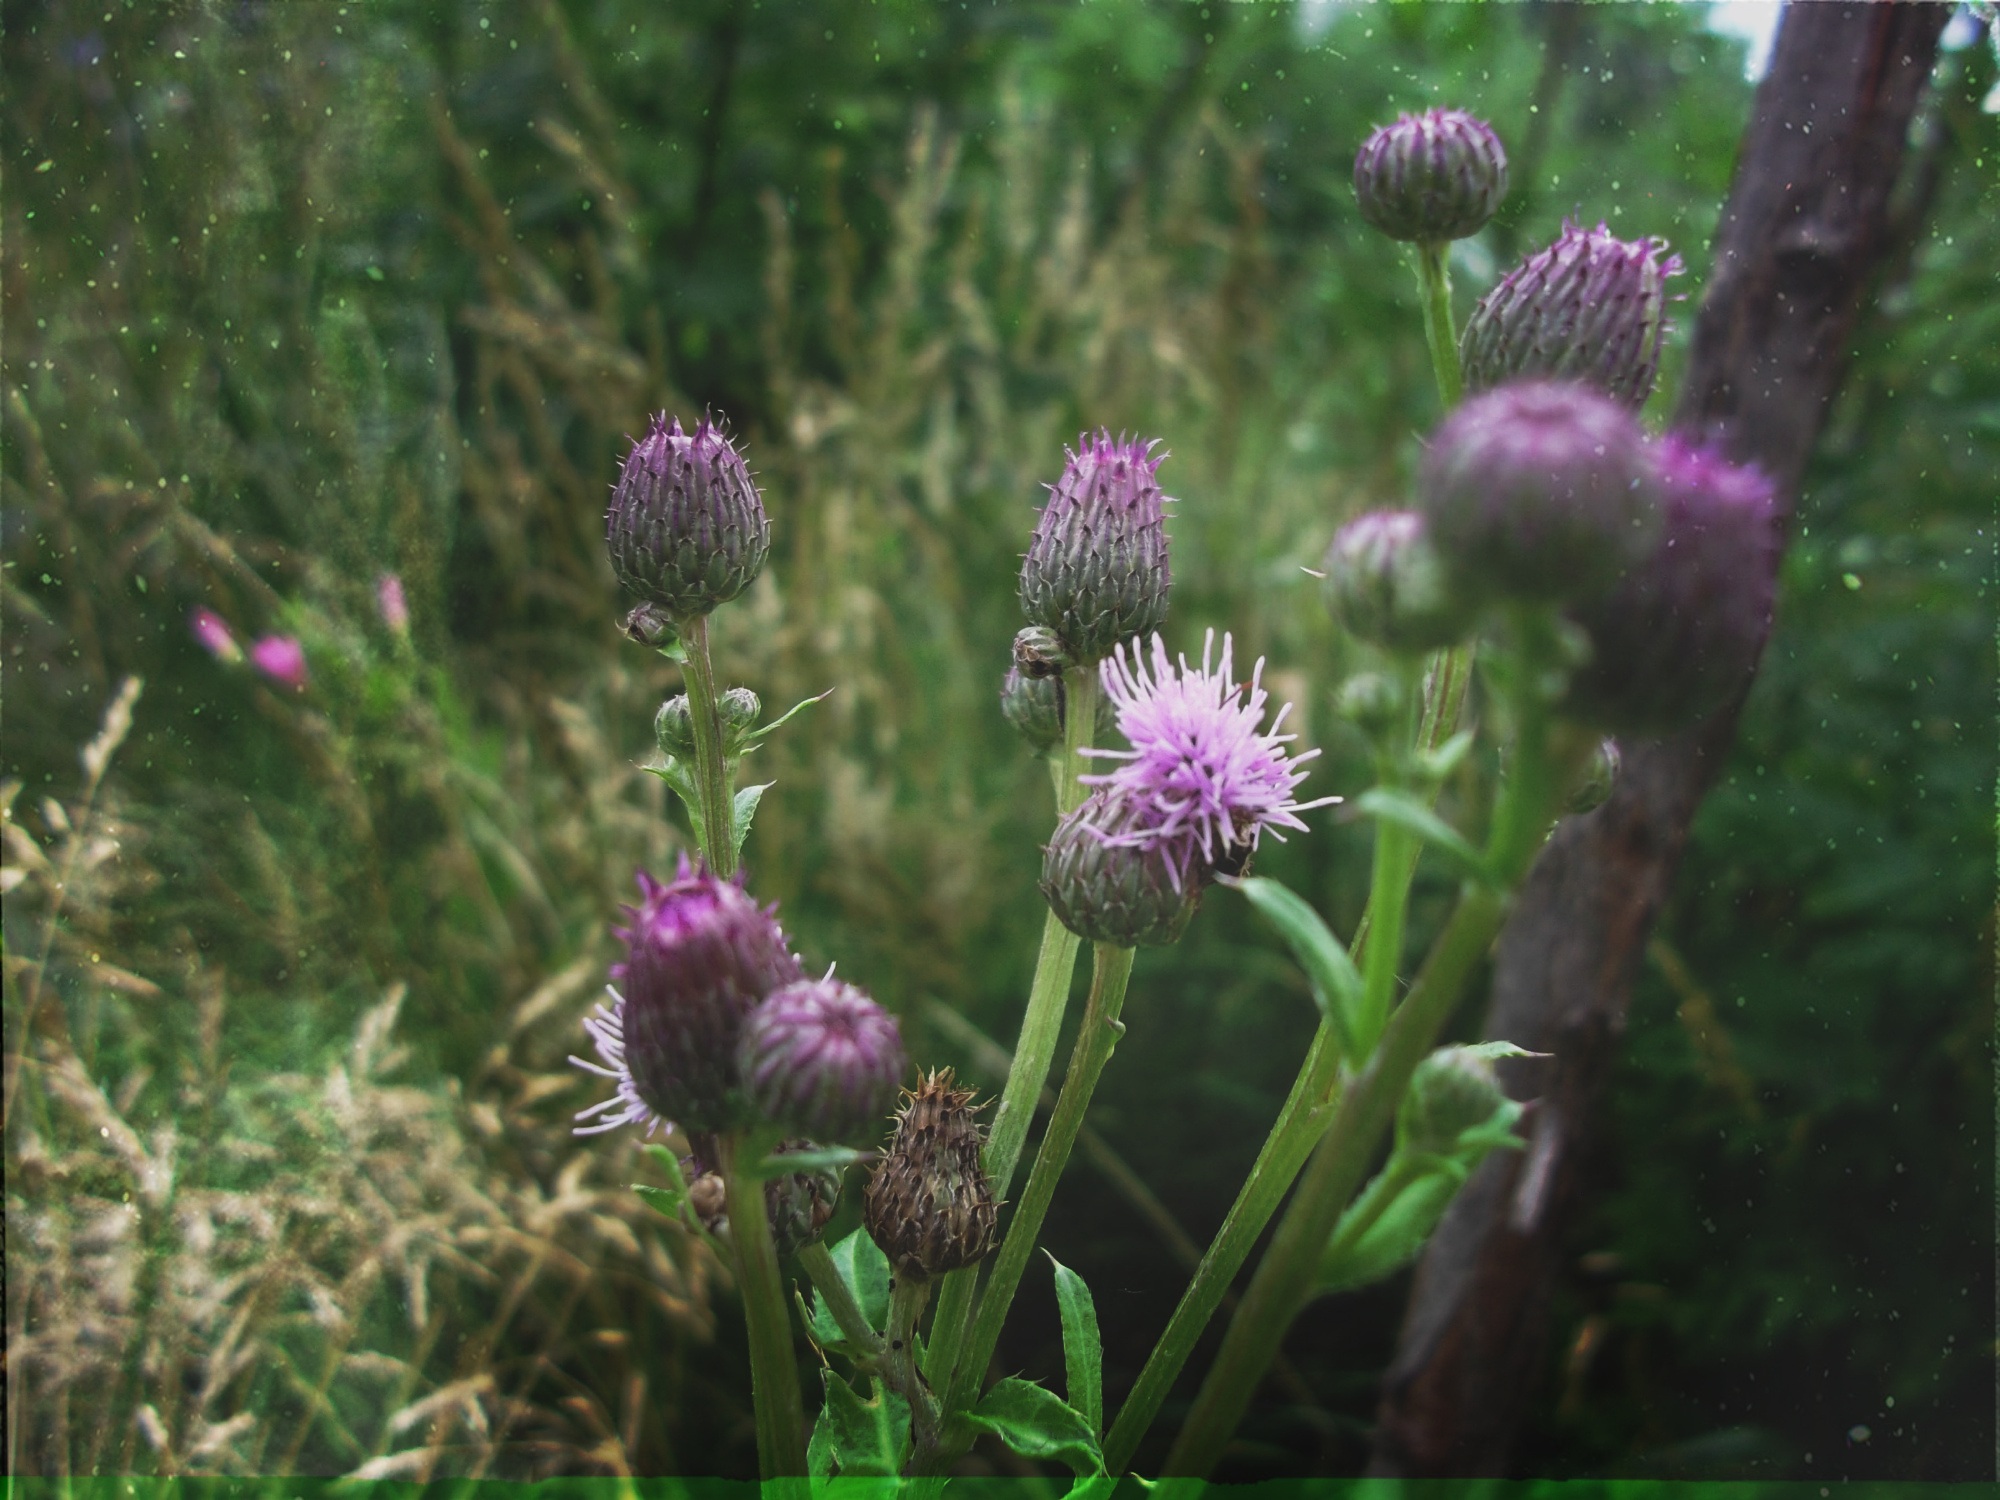
nature, plant, meadow, prairie, flower, purple, herb, produce, botany, garden, flora, wildflower, flowers, landscapes, thistle, habitat, flowering plant, vintage photo, grass family, land plant